McLaren MCL34

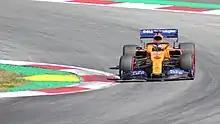
Sainz at the Austrian Grand Prix

Norris returned to Q3 in Azerbaijan, qualifying in P7, while Sainz was knocked out again. He would, however, manage to rebound in the race, finishing in 7th after chasing Sergio Pérez for the majority of the race. Norris would follow in P8.